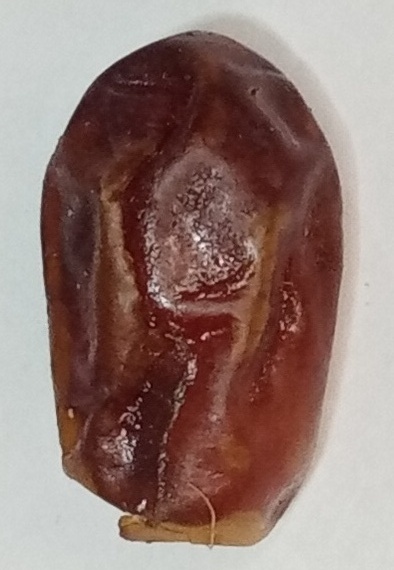
Variety: aseel
Size: large
Grade: grade-1